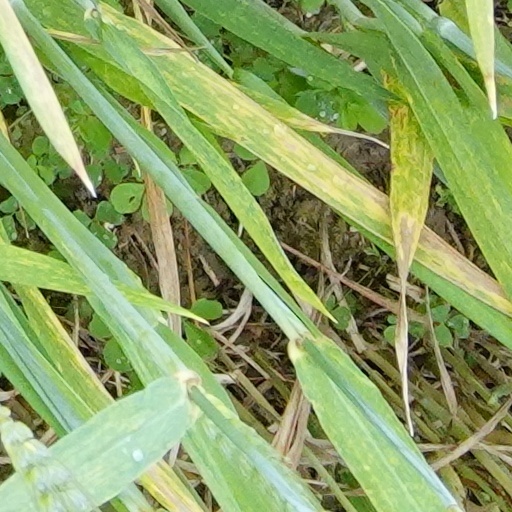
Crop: wheat